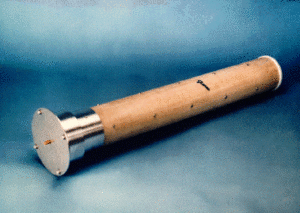
Mars Global Surveyor, également désignée par son sigle MGS, est une mission spatiale développée par le centre JPL de la NASA qui a étudié de 1997 à 2006 l'atmosphère et la surface de la planète Mars en circulant sur une orbite héliosynchrone autour de celle-ci. La sonde spatiale devait répondre aux nombreuses interrogations soulevées par les données collectées dans le cadre du programme Viking lancé 20 ans auparavant portant sur l'histoire de la planète, la structure de sa surface et de son atmosphère ainsi que sur les processus dynamiques encore à l’œuvre.